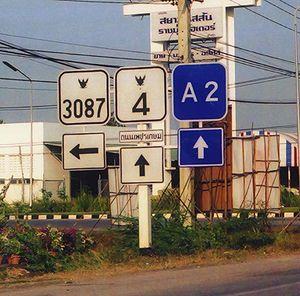
Les routes continentales sont des routes qui traversent plusieurs pays au sein d'un même continent, comme les routes européennes, les routes inter-États nord-américaines ou encore la transamazonienne.
La route asiatique 2 ou AH2 est une branche du Réseau routier asiatique qui s'étire sur 13 177 km de Denpasar en Indonésie à Khosravi en Iran. La route suit l'itinéraire suivant :
Ratchaburi est une ville de l'Ouest de la Thaïlande, située à l'Est de la province de Ratchaburi, dont elle est le chef-lieu. Elle se trouve sur la rive gauche de la Mae Klong. En 2006, elle comptait 38 208 habitants.